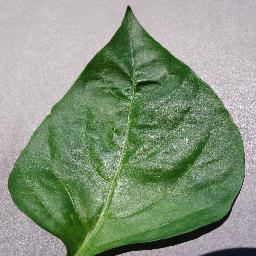
Label: Pepper,_bell___healthy